307th Bomb Wing

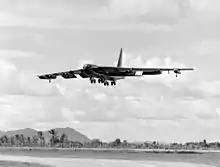

The wing was again activated in 1970 as the 307th Strategic Wing when it replaced the 4258th Strategic Wing at U-Tapao Royal Thai Navy Airfield, Thailand. SAC organized the 4258th at U-Tapao on 2 June 1966 and assigned it to the 3d Air Division to supporting deployed Boeing KC-135 Stratotankers that engaged in combat operations over Southeast Asia during the Vietnam War. The wing was assigned three maintenance squadrons and received administrative and logistics support from the 635th Combat Support Group of Pacific Air Forces. The wing was detached from the 3d Air Division from organization until 25 October 1965. The following year, the wing added the 4258th Munitions Maintenance Squadron, which enabled it to support Boeing B-52 Stratofortress operations as well.